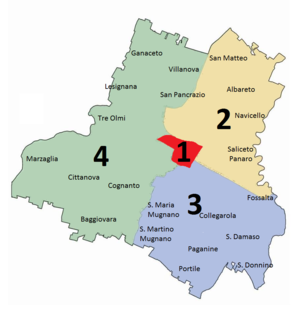
Cognento est une frazione de la ville italienne de Modène, une ville située dans la région d'Émilie-Romagne.